Bridgeport, Connecticut

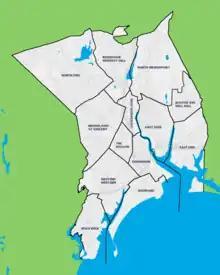
Neighborhoods of Bridgeport

Brideport's Italian immigrants settled in the "Central End", today's Little Italy, and the city was the 3rd most Italian in the state by 1910. Their newspapers were the weekly "La Tribuna de Connecticut" (1906–1908) and later "La Sentinella" (1920–1948) The West End along Wordin Avenue, known as "Hunktown", grew into one of the largest Hungarian communities in the US. It was visited by Hungarian republicans trying to take down the Austro-Hungarian monarchy, in order to garner support. The West Side nearby was home to Slovenians, French-Canadians and Swedish immigrants. By 1910 Bridgeport had grown into second largest city in Connecticut at 102,052, behind New Haven.